Searsole Raj High School

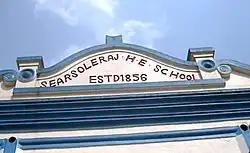
Searsole Raj High School

Searsole Raj High School is a high school located in Raniganj, West Bengal, India. Its alumni include Kazi Nazrul Islam, national poet of Bangladesh. It is a Bengali-medium boys-only institution established in 1856. It has facilities for teaching from class V to class XII. The school has a library with 3,981 books and a playground.